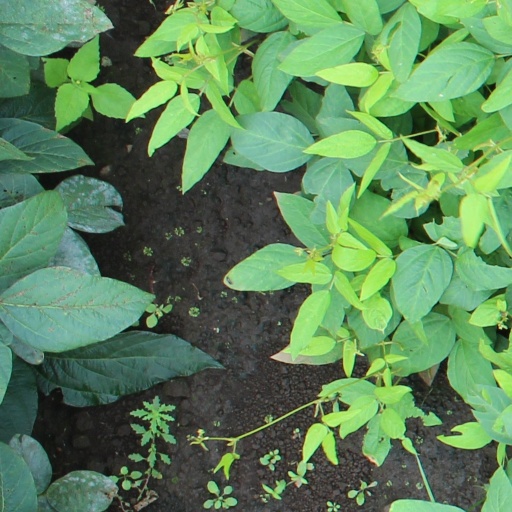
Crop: soybean